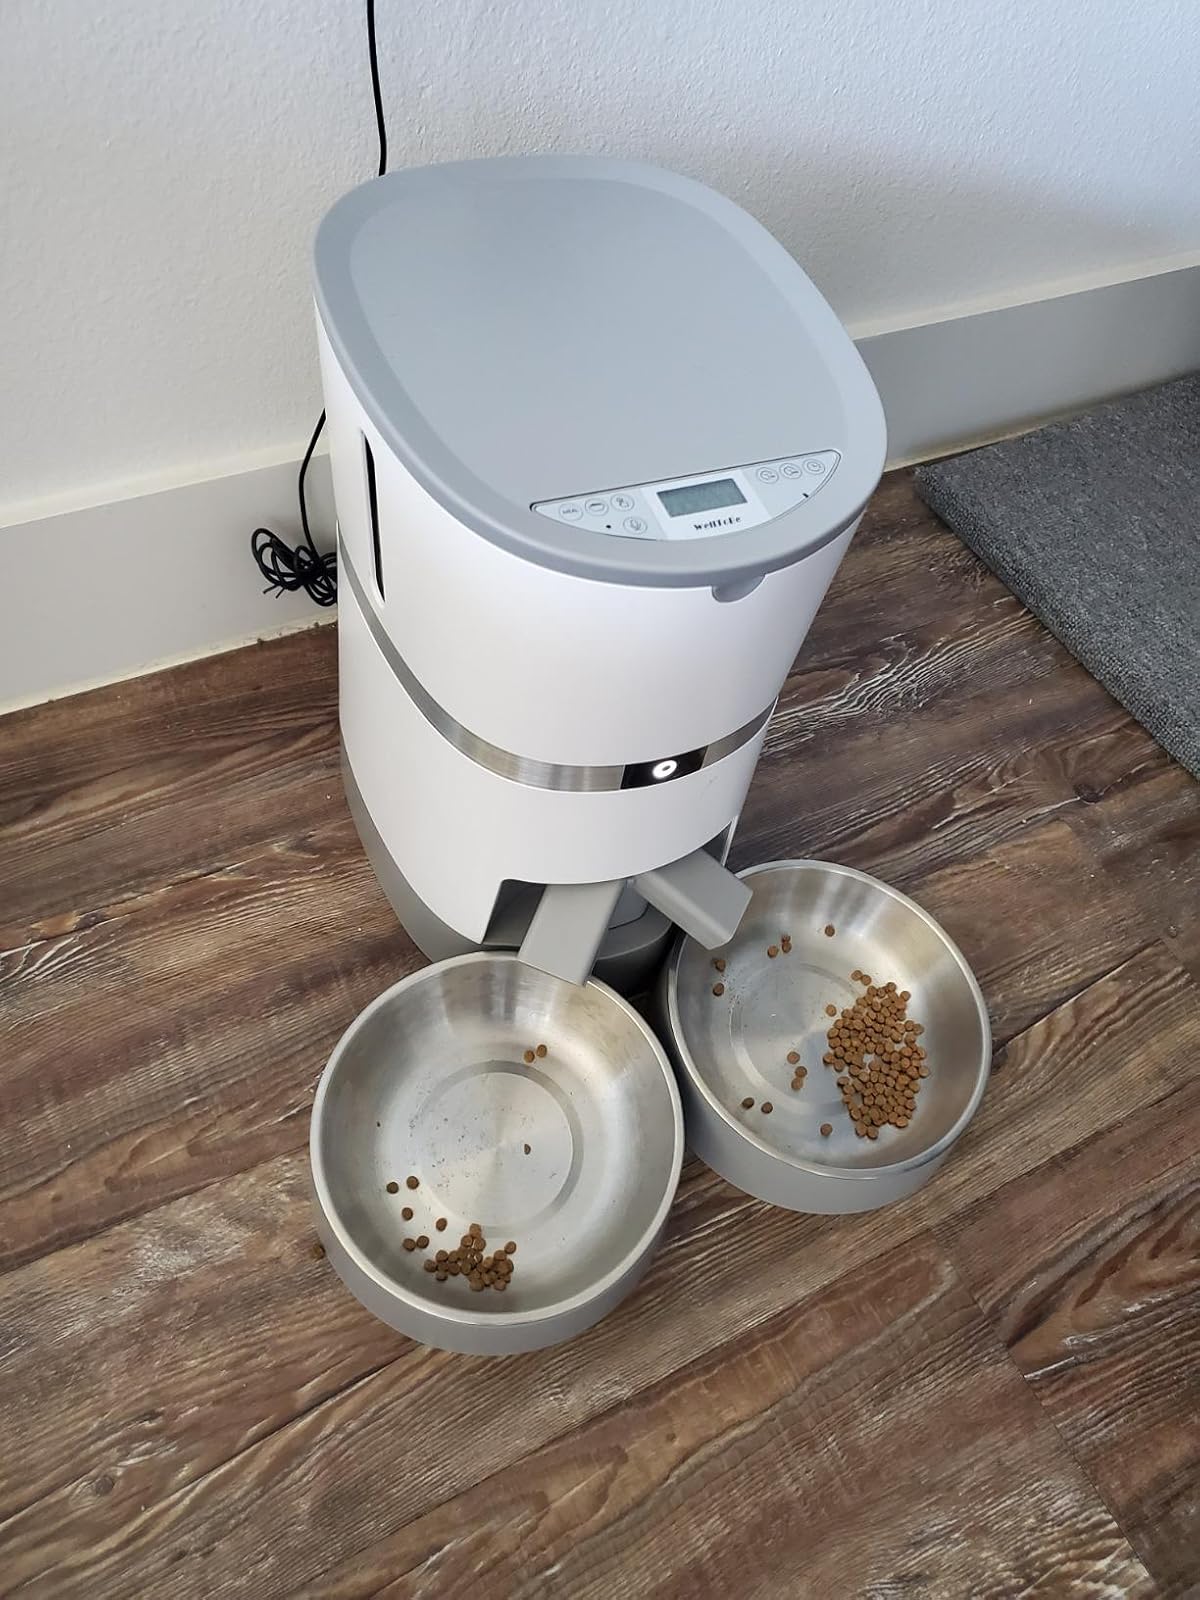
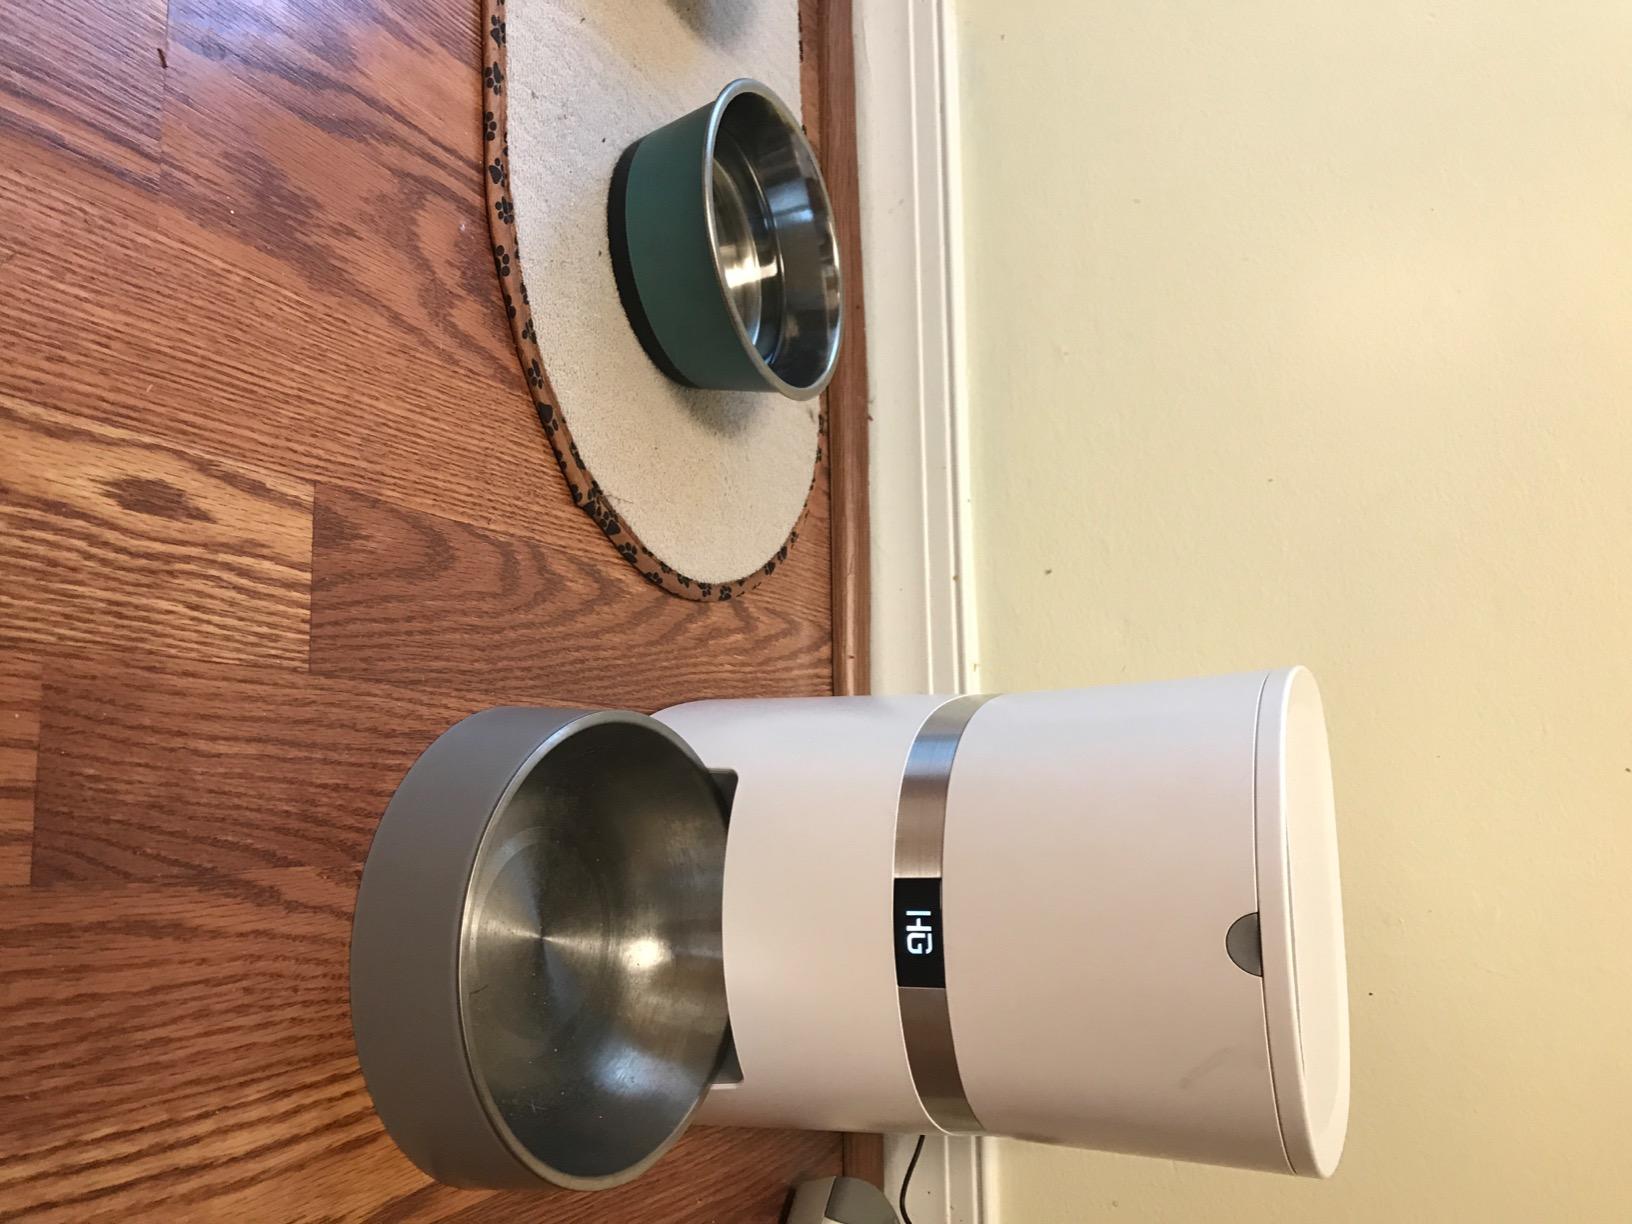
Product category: items_feeder
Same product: no